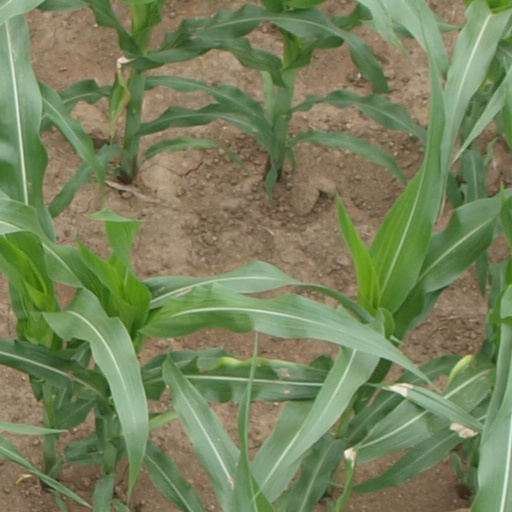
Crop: maize; corn